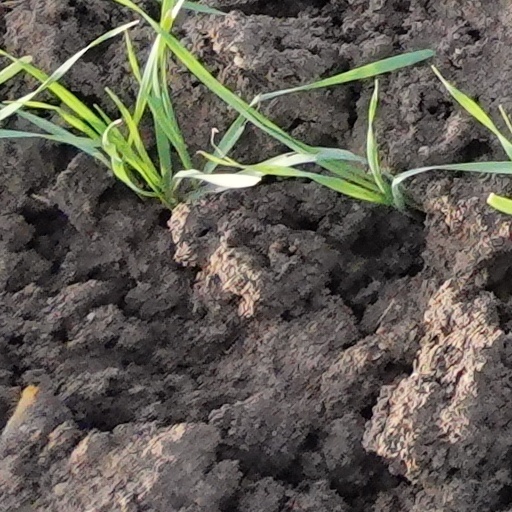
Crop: wheat